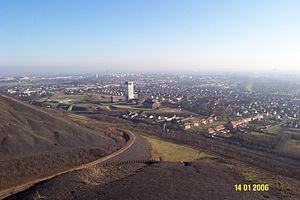
Terrils n° 74, 74A et 74B respectivement dénommés 11 - 19 de Lens Est, 11 - 19 de Lens Ouest et 11 - 19 de Lens Nouveau, fosse n° 11 - 19 de la Compagnie des mines de Lens, Loos-en-Gohelle, Pas-de-Calais, Nord-Pas-de-Calais, France.